WNAC-TV (Boston)

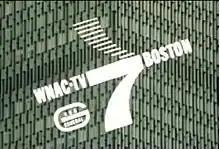
A 1960s on-air station slide superimposed onto an image of the Prudential Tower.

In 1969, the Boston Herald-Traveler Corp., WHDH-TV's parent company, lost its license to operate channel 5. Boston Broadcasters, Inc., the owners of the station that replaced it, WCVB-TV, planned to air more local programming than any other station in the country, heavily preempting CBS programming in the process. CBS was displeased with the prospect of frequent preemptions on what would have been its second-largest affiliate and its largest on the East Coast. The CBS affiliation immediately moved back to channel 7, leaving channel 5 to affiliate with ABC. The second network switch in Boston—essentially a reversal of what took place in 1961—occurred on March 19, 1972, WCVB-TV's first day of operations; Boston's ABC affiliation remains on channel 5 to this day. However, late in 1973, WNAC-TV adopted a version of the circle 7 logo, similar to that used by ABC's owned-and-operated stations; in 1977, after ABC complained that the station was infringing on its trademark, the station changed the logo's typeface. In late 1981, a stylish, strip-layered "7" was introduced, which would be the last logo redesign under RKO General ownership.